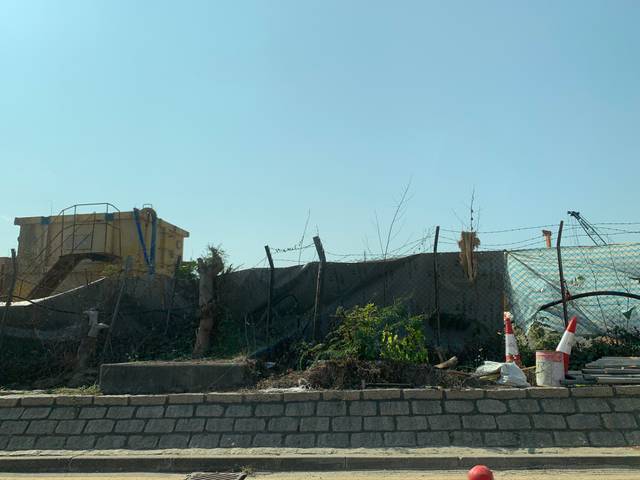
Region: China
Coordinates: 22.311, 114.165